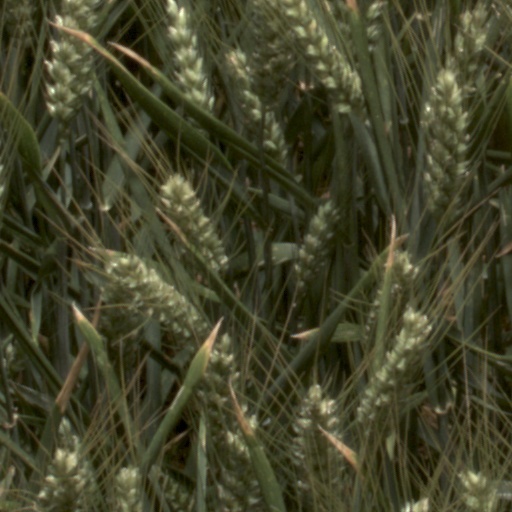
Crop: wheat